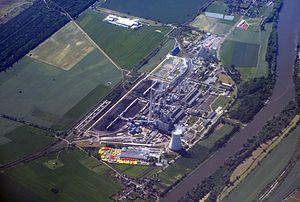
Horní Počaply est une commune du district de Mělník, dans la région de Bohême-Centrale, en Tchéquie. Sa population s'élevait à 1 269 habitants en 2020.
Le secteur de l'énergie en Tchéquie, comme celui de presque tous les pays européens, est dominé par l'utilisation de combustibles fossiles importés, à l'exception du charbon, dont la production locale est constituée à 80 % de lignite.